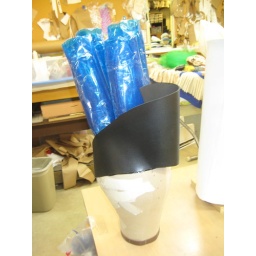
Cityscape in process. black craft foam, blue cellophane towers